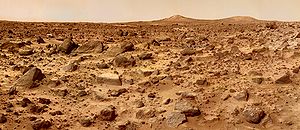
Jordens historie / Landjordens erobring
I størstedelen af Jordens historie har der ikke været flercellede organismer på landjorden. Landjorden kunne ligne marsoverfladen (Mars Pathfinder 1997)
Jordens historie omfatter de vigtigste begivenheder og de mest grundlæggende trin i den udvikling, som har fundet sted på planeten Jorden fra den blev dannet i forbindelse med Solsystemets dannelse og udvikling og til nutiden, således som de anses for være forløbet i henhold til de mest fremherskende videnskabelige teorier. Jordens alder er ca. 4,54 milliarder år dvs. nogenlunde en tredjedel af universets alder, og i dette uhyre tidsrum er der sket voldsomme geologiske og biologiske forandringer og omvæltninger. Næsten alle naturvidenskabelige discipliner har bidraget til klarlæggelse af historiens hovedtræk.